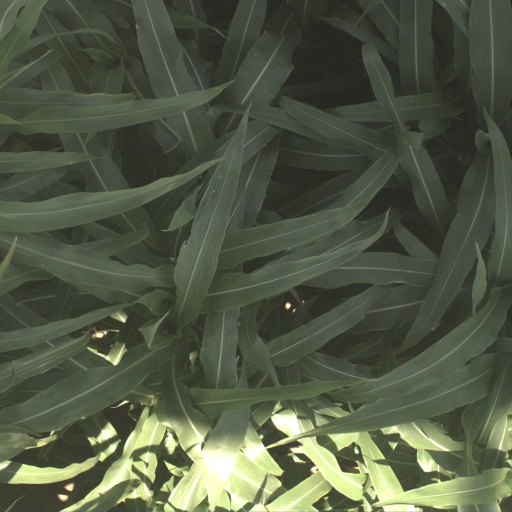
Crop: sorghum